Describe the emotion expressed in this image:  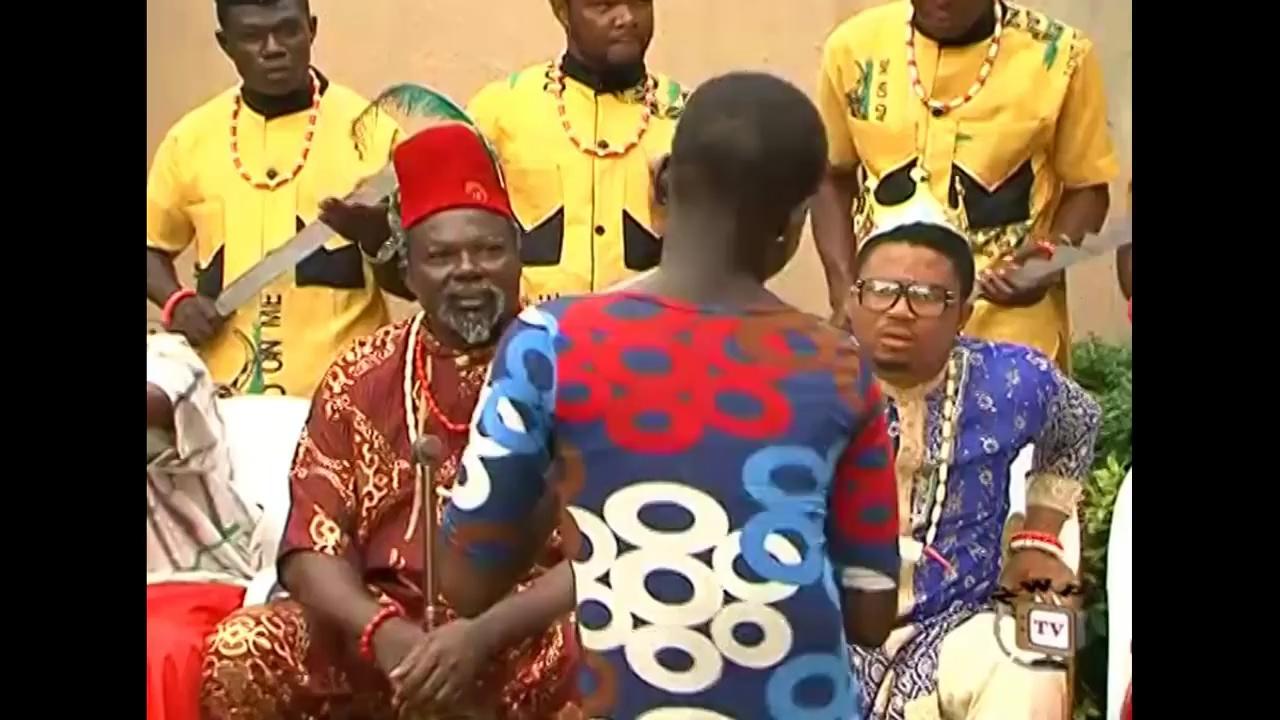
This person displays Pain, valence and arousal with low intensity.